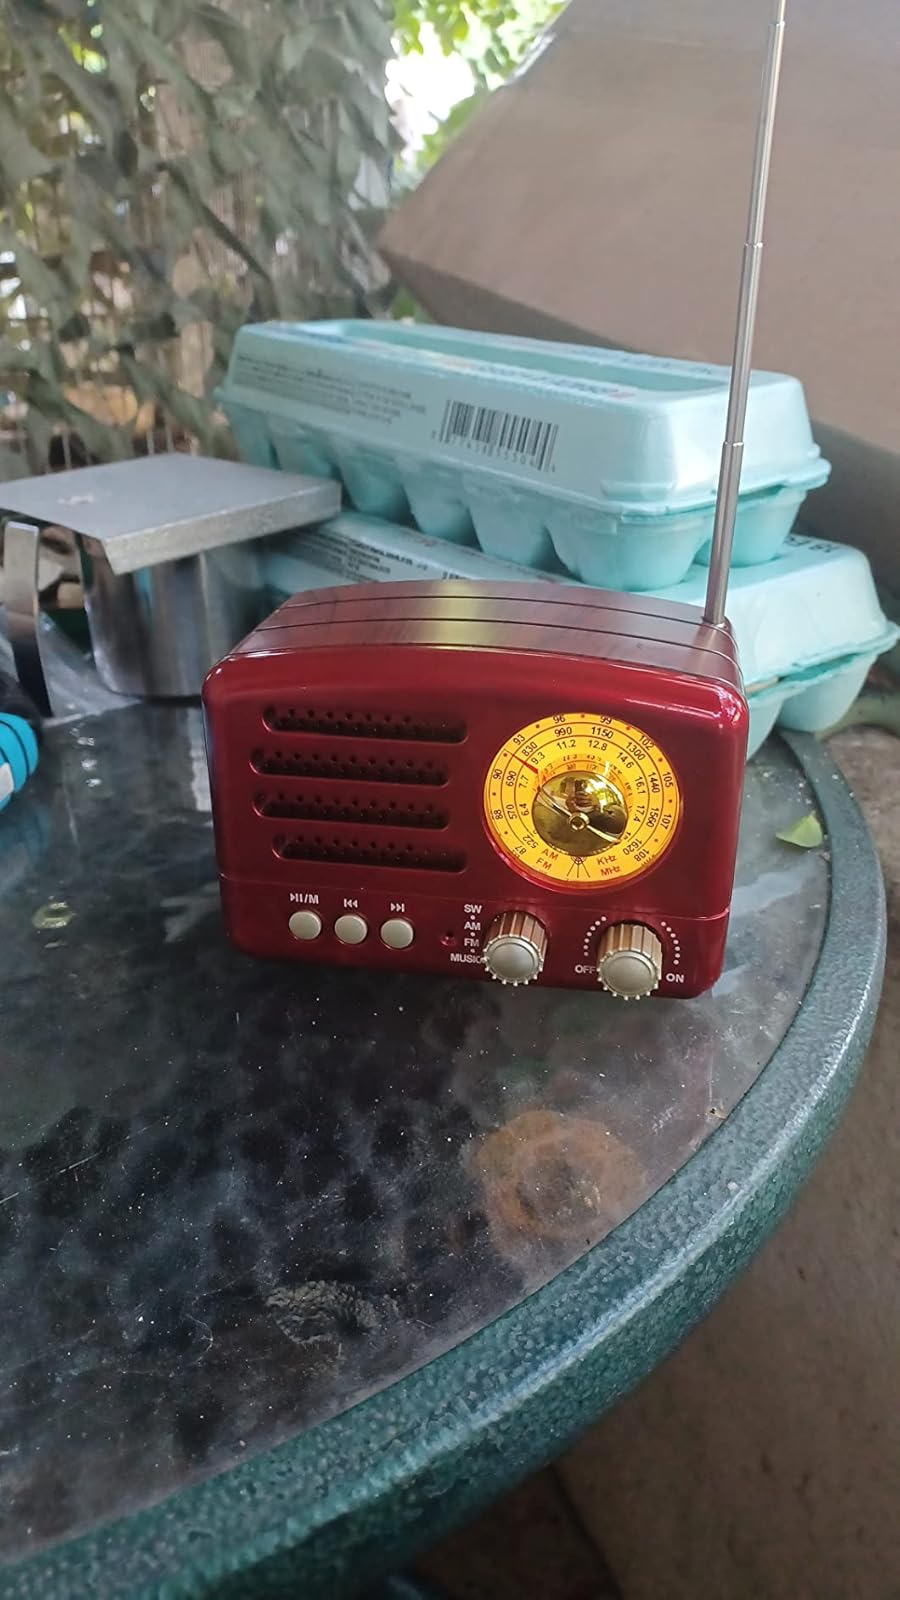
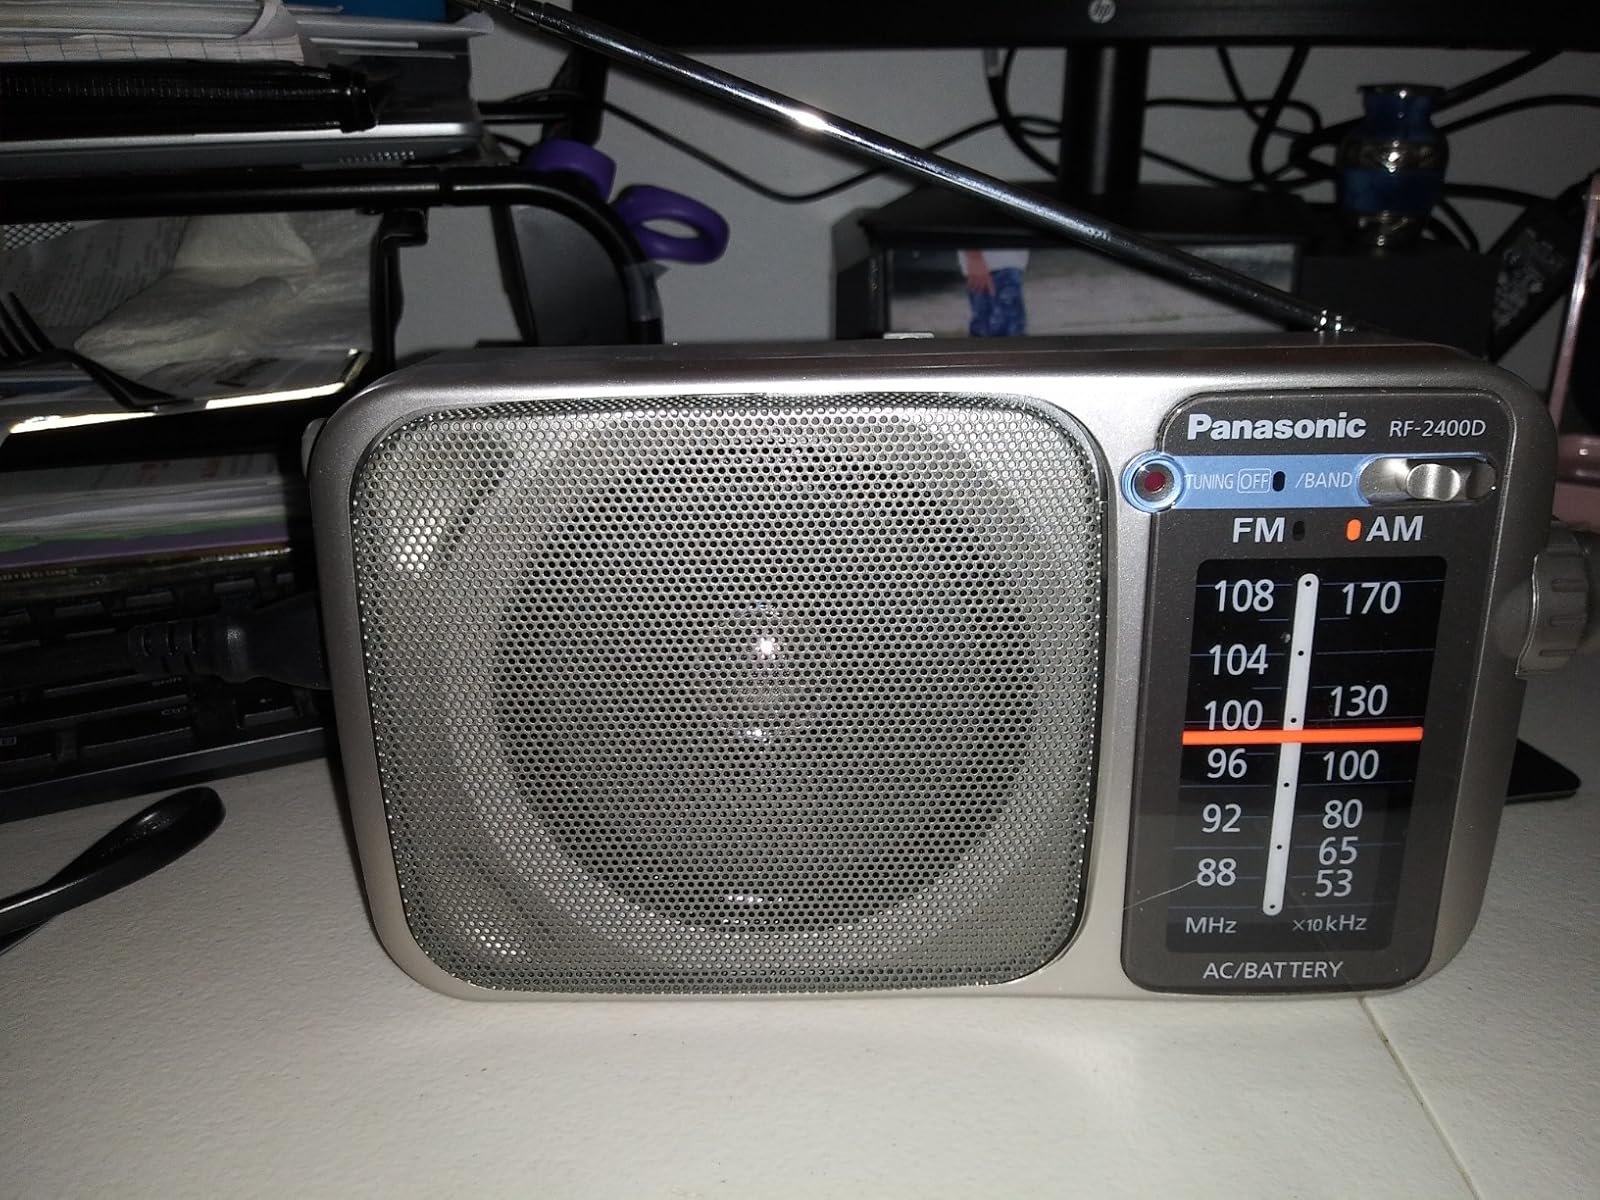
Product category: radio
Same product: no